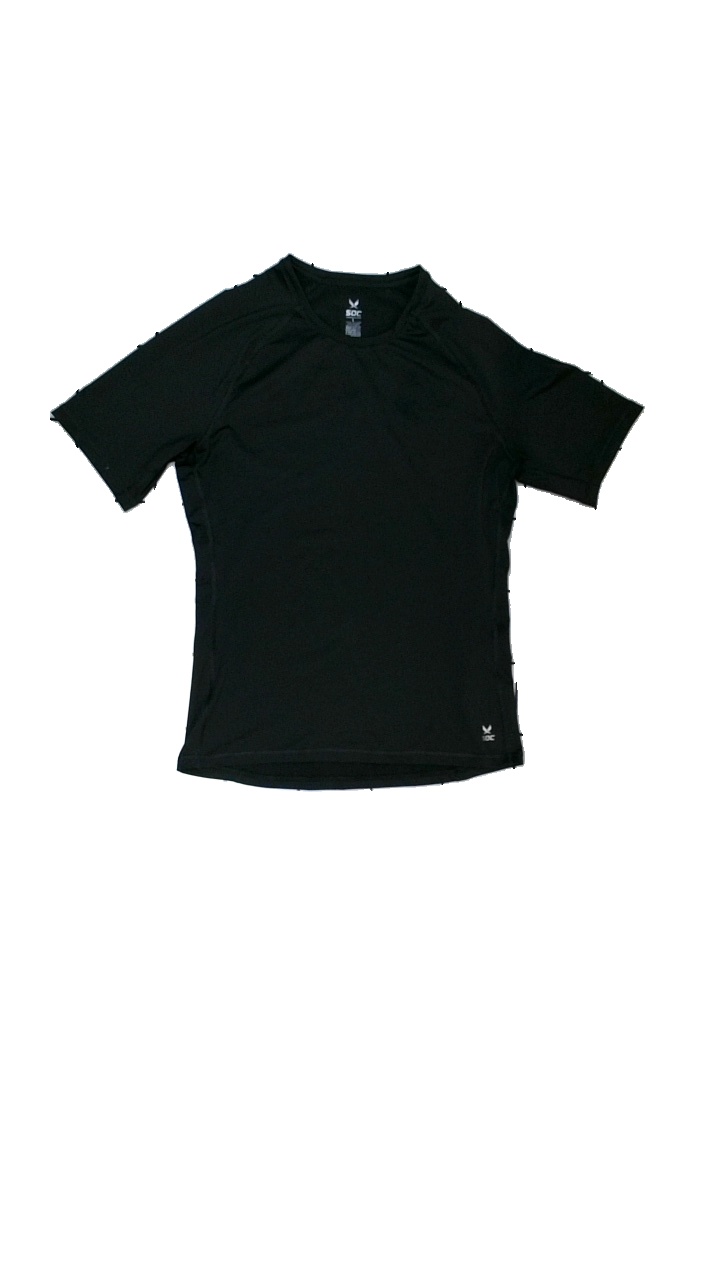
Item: T-shirt (Men)
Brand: Soc (stadium)
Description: tränings t-shirt med reflex
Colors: Black, Grey
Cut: C-collar
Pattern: Logo print
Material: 80% polyester 20% elastan
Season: All
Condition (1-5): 4
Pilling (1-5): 5
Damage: mörk smuts fläck
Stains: Minor
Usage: Export
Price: <50